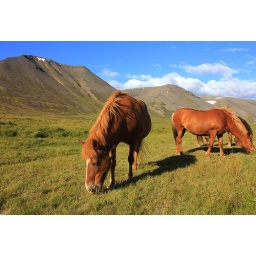
Horses enjoying the green juicy grass in the warm sun in Korpudalur in West-fjords in Iceland.